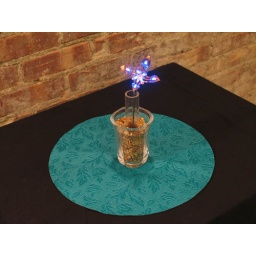
Blue Flower by Michael Ang. The blue flower emits light when placed in the magnetic field created by the vase.